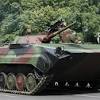
Label: BMP-1